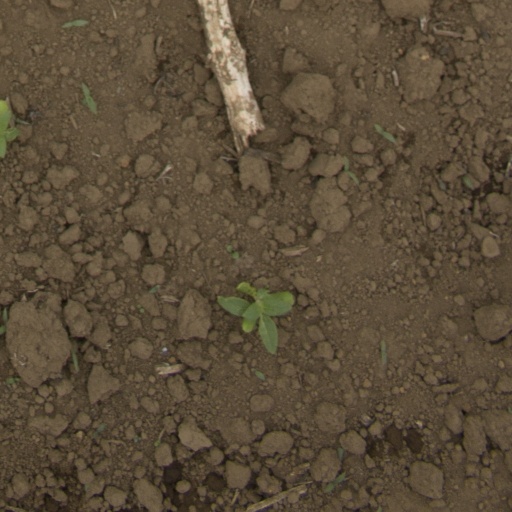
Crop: Jerusalem artichoke